2024 Greek Football Cup final

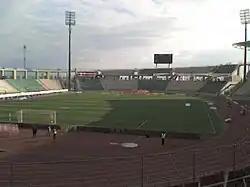
Panthessaliko Stadium.

This was the fifth Greek Cup final held at Panthessaliko Stadium after the 2007, 2017, 2020 and 2023 finals.